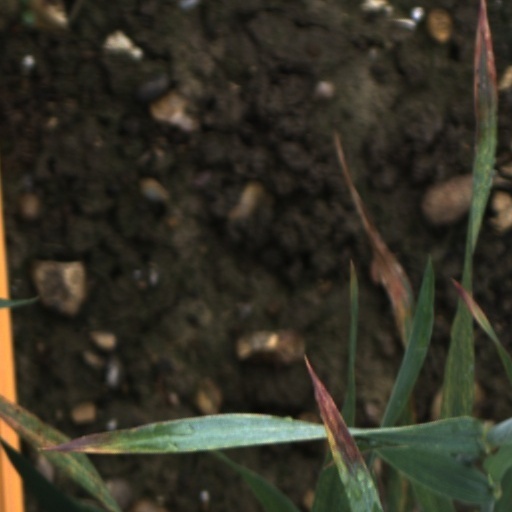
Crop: wheat